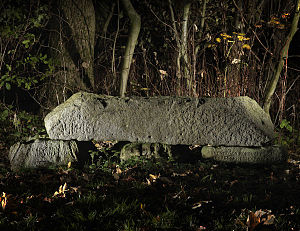
Landerupgård
Sønder Vilstrup-stenen ligger i parken ved Landerupgård
Landerupgård er en ejendom i Kolding Kommune. Ejendommen blev i 1867 indrettet som filial af opdragelsesanstalten Flakkebjerg. Leder for begge institutioner var C.C. Møller, men den daglige ledelse af filialen blev forestået af hans søn Andreas Møller Senere blev ejendommen brugt som behandlingshjem/skolehjem. Under Bøje Rasmussen, der var forstander 1912-1956, fik skolehjemmet en koloni på Holmsland Klit. Behandlingshjemmet lukkede i 2015. Kolding Kommune har besluttet at ejendommen skal huse flygtninge.